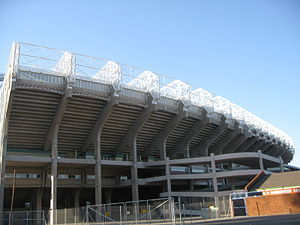
Free State Stadium
Free State Stadium
Free State Stadium er et stadion i Bloemfontein i Sydafrika, der bliver brugt til flere forskellige sportsgrene, blandt andet rugby og fodbold. Det blev bygget op til VM i rugby i 1995, hvor det lagde græs til flere opgør. I 2008 gennemgik det en større renovering.